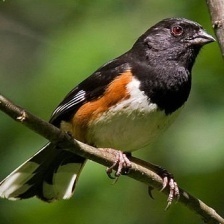
Species: EASTERN TOWEE
Scientific name: PIPILO ERYTHROPHTHALMUS